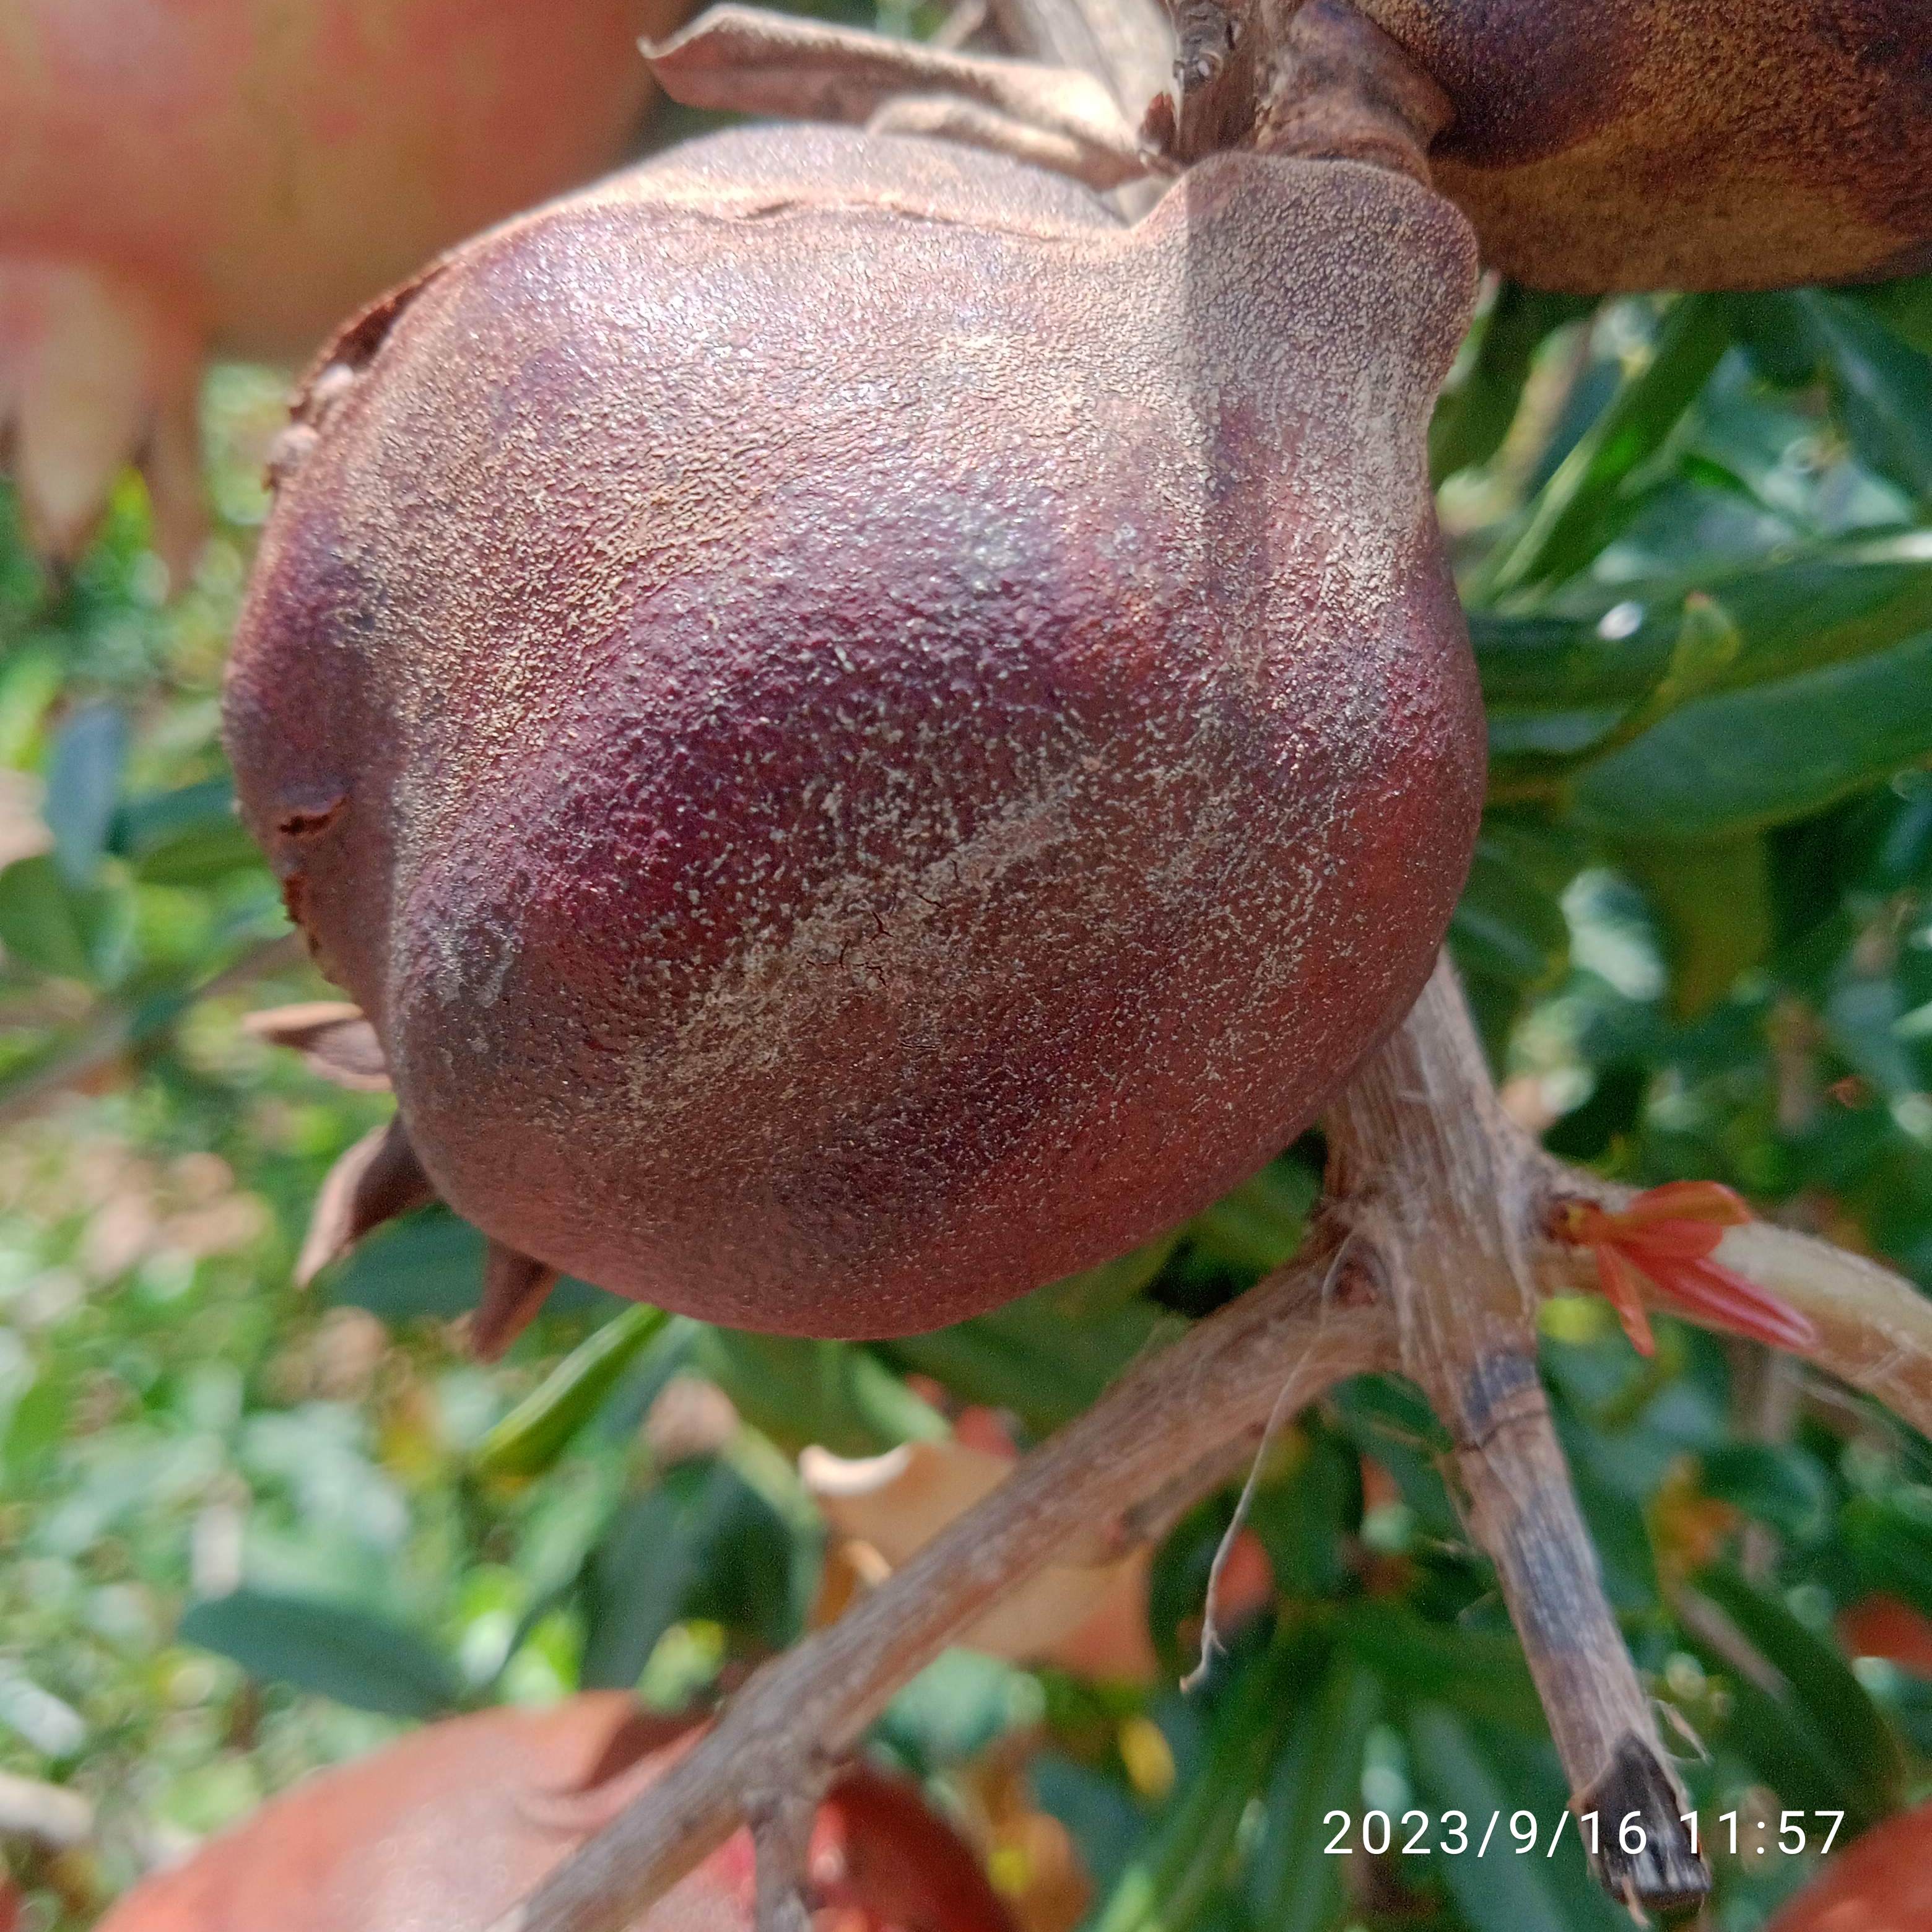
Label: Alternaria